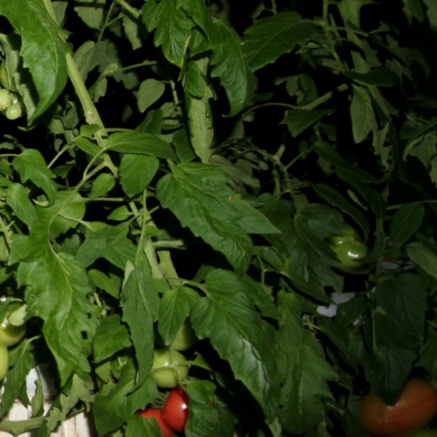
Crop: tomato